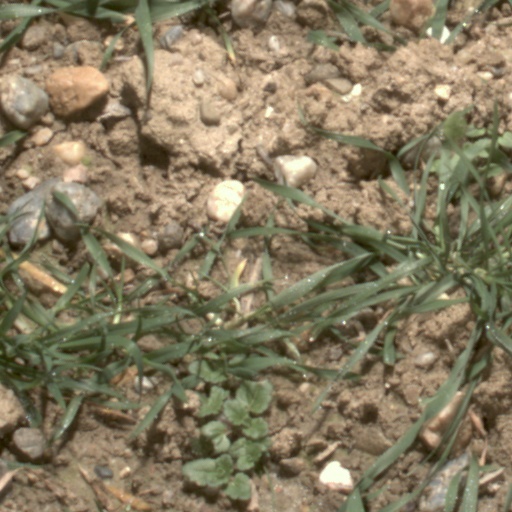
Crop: wheat